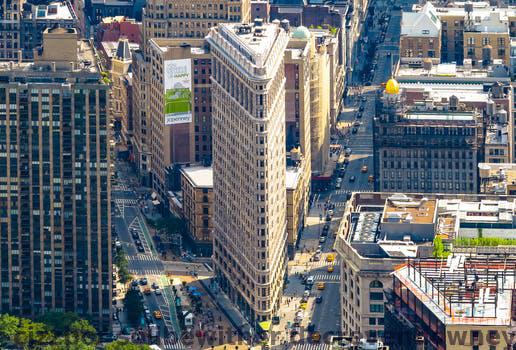
Label: Watermark